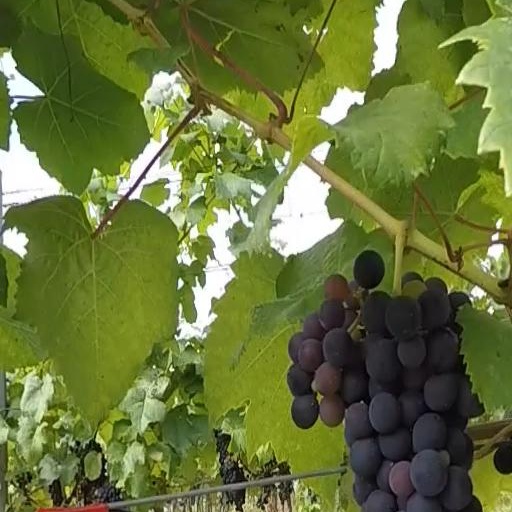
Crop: grape